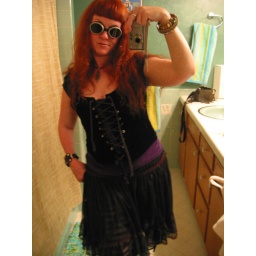
mirror in the bathroom